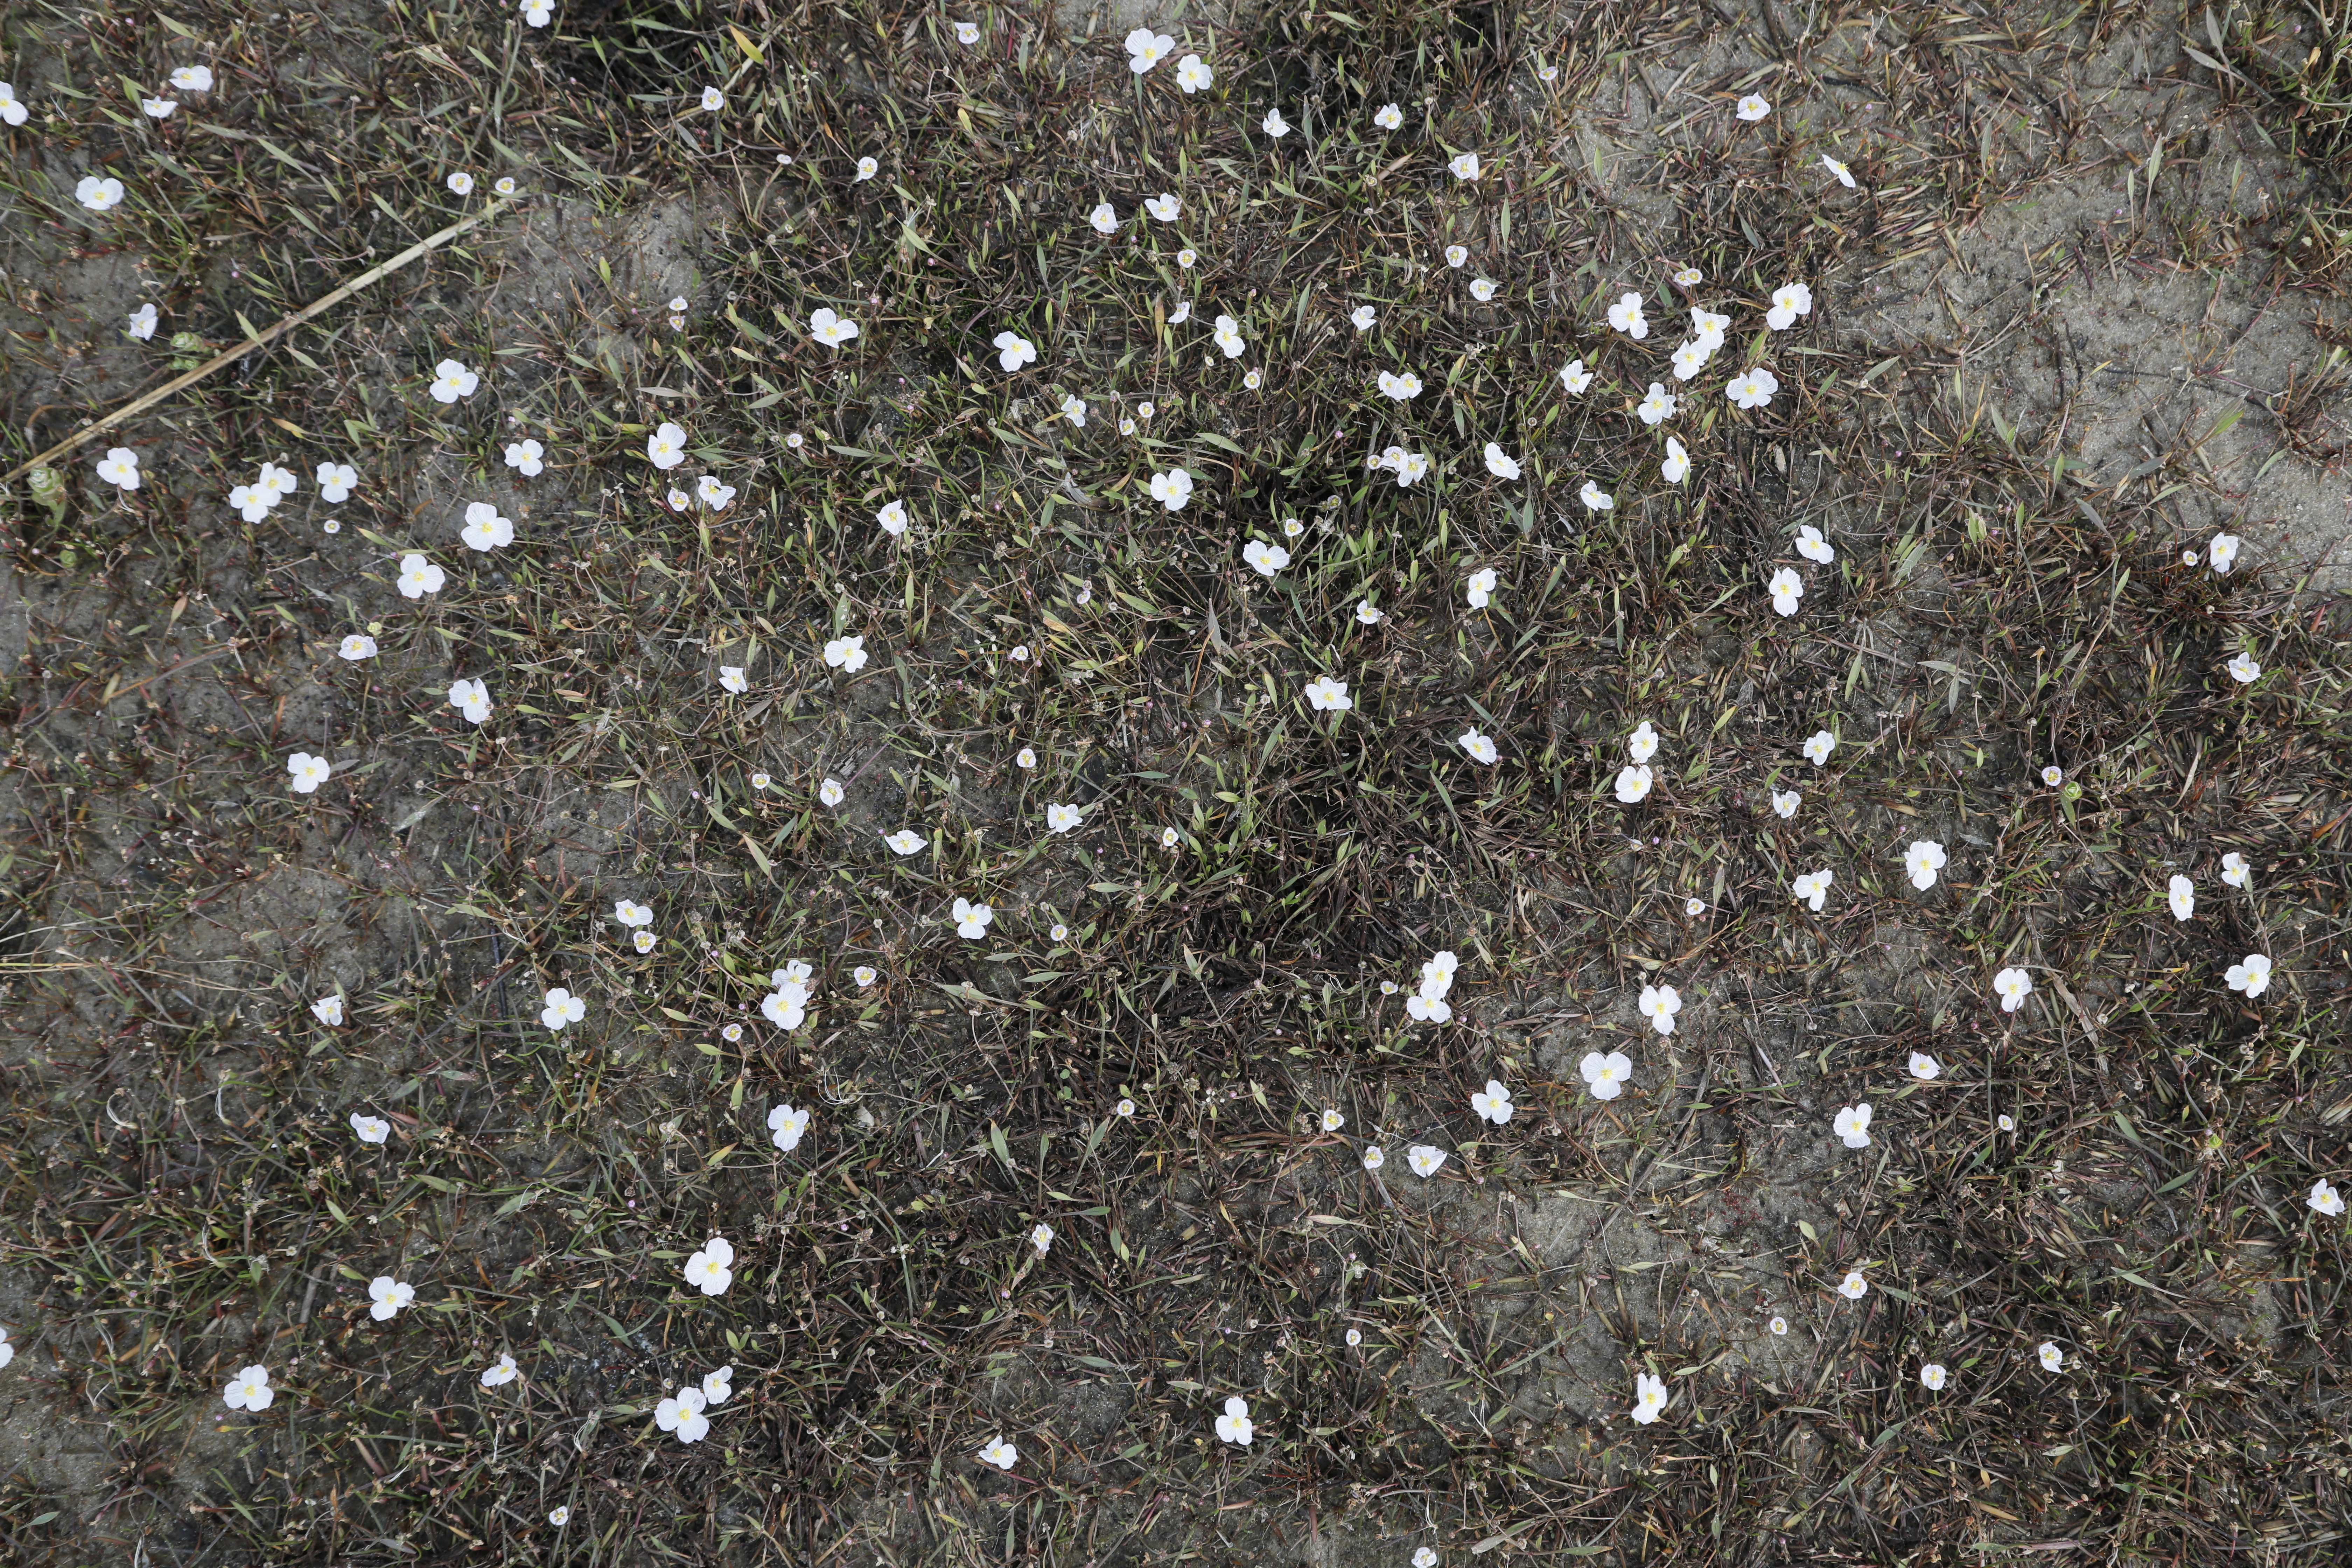
Plant species: Baldellia ranunculoides